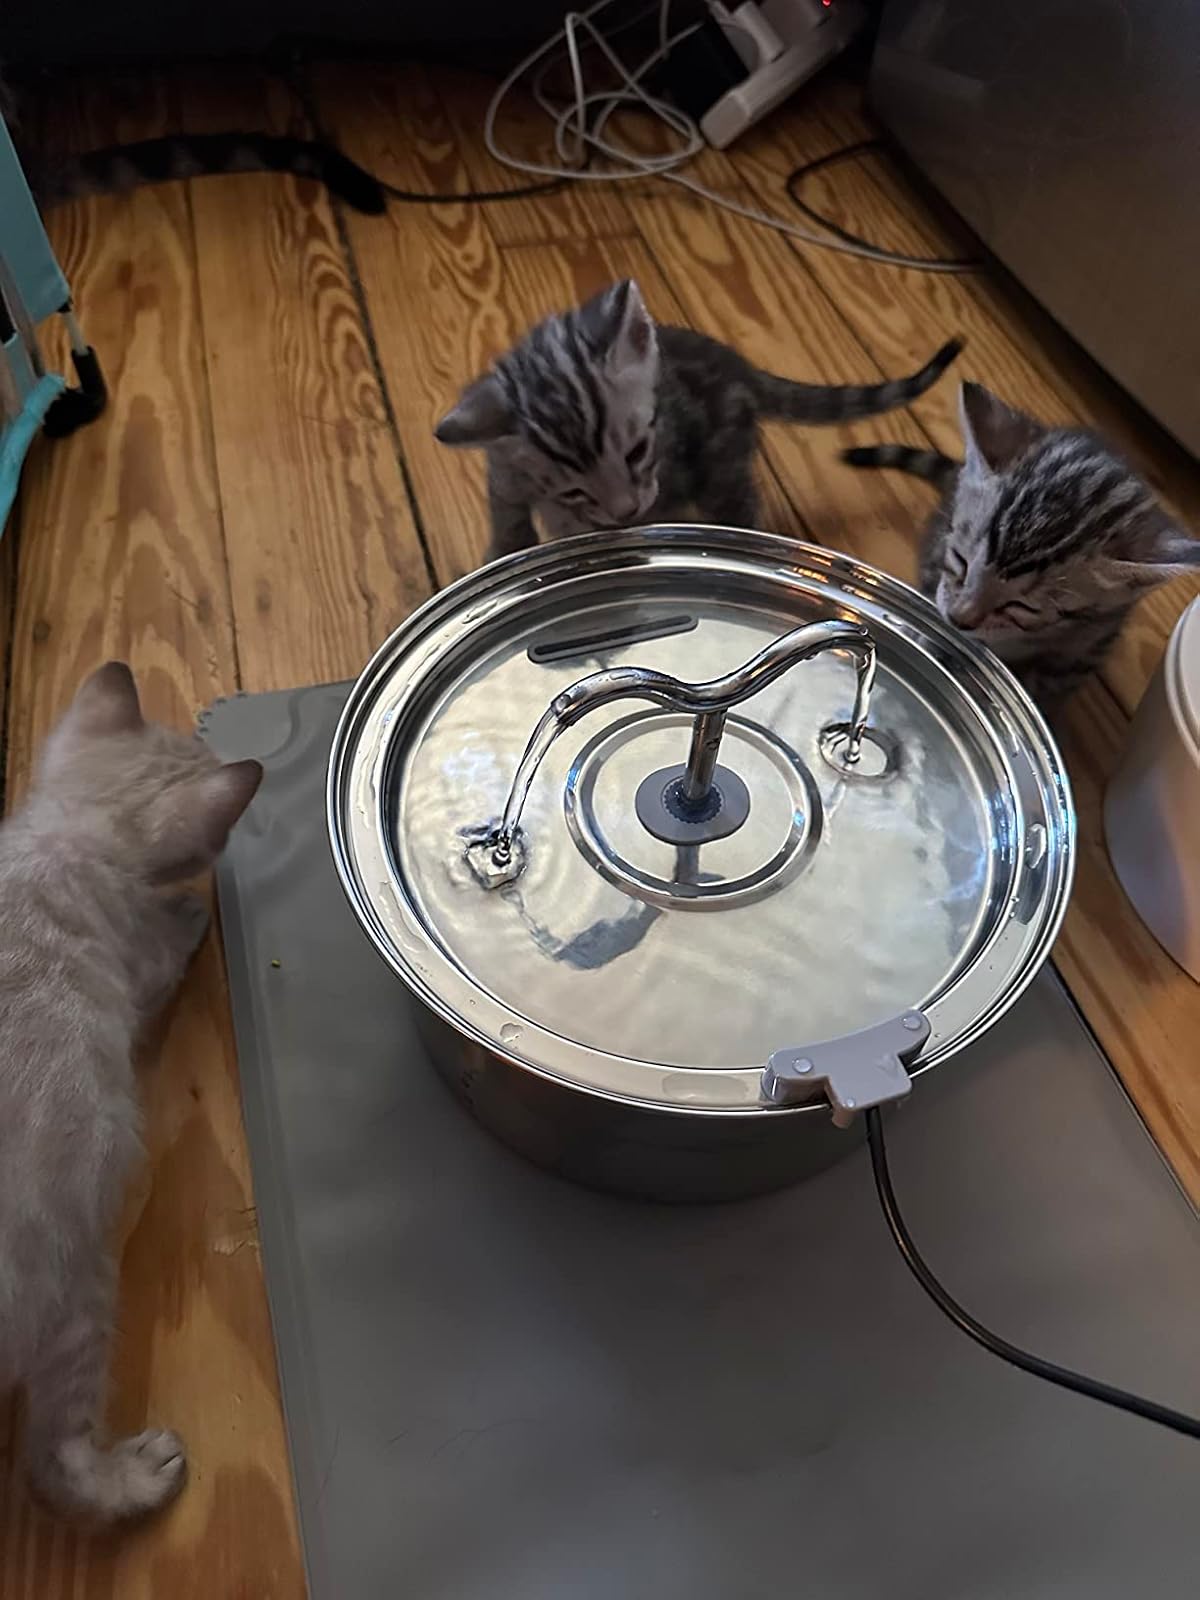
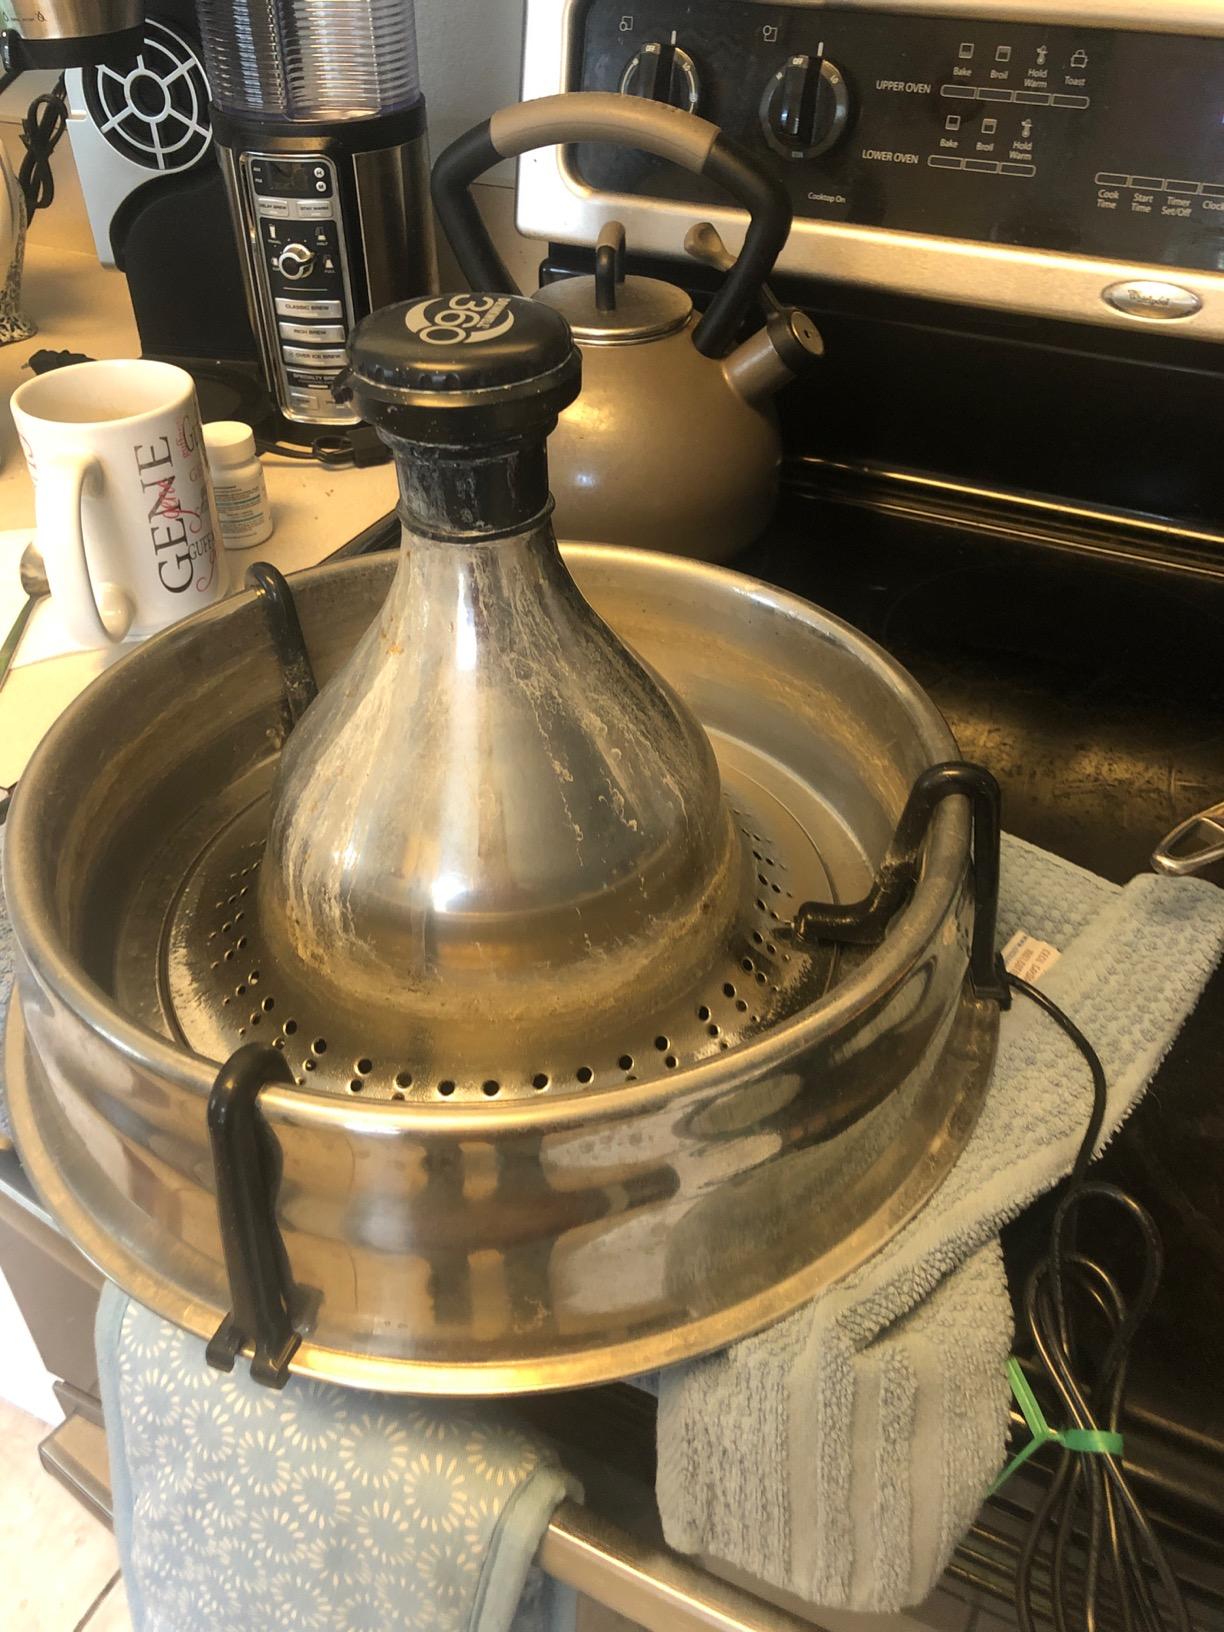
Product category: items_bowl
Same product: no